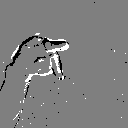
ASL letter: p